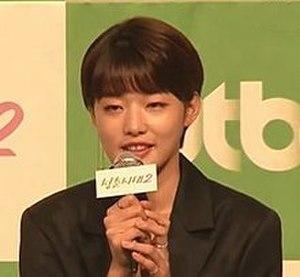
Choi Ara, née le 14 janvier 1993 à Séoul, est une actrice et mannequin coréenne connue pour avoir incarné Jo Eun, l'un des rôles principaux de la saison 2 de Hello My Twenties.